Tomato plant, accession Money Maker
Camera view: bottom (45 deg); turntable rotation: 270 degrees
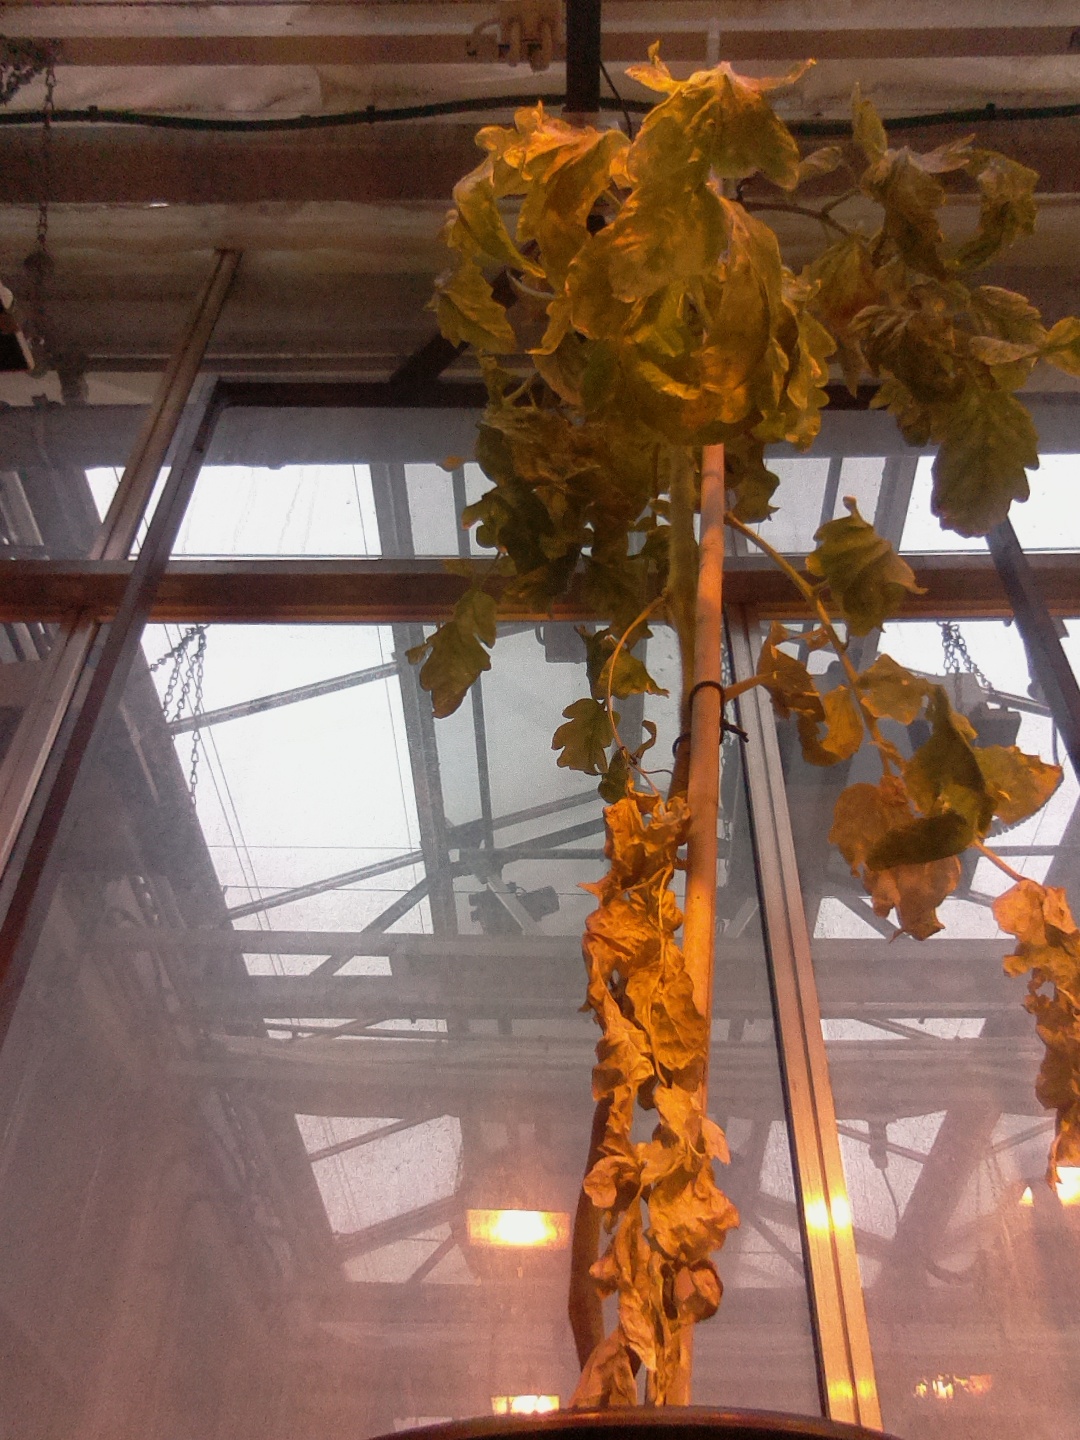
BBCH growth stage 81: 10%-20% of fruits show typical fully ripe color